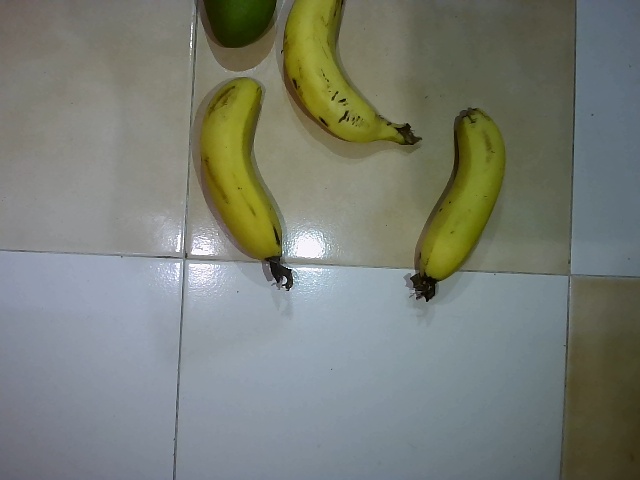
Label: Ripe_Banana